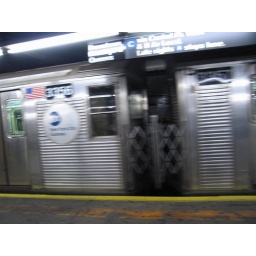
C train flying by 145th street